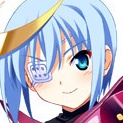
Portrait style: Anime Portrait